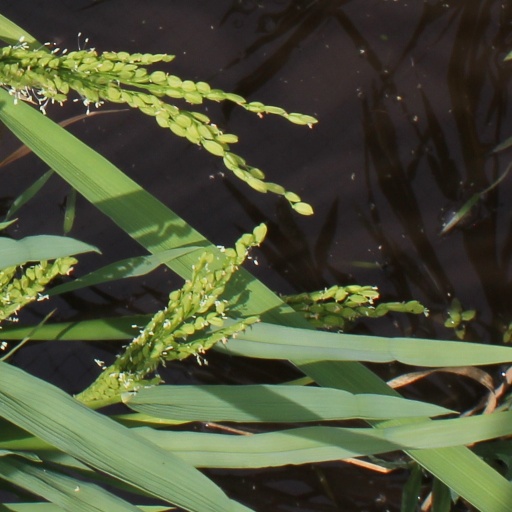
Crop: rice